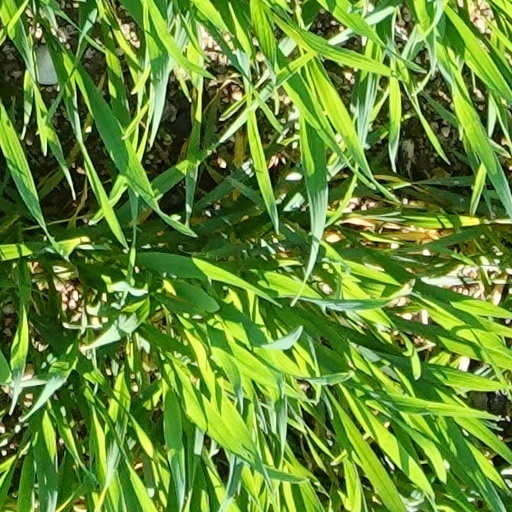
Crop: wheat